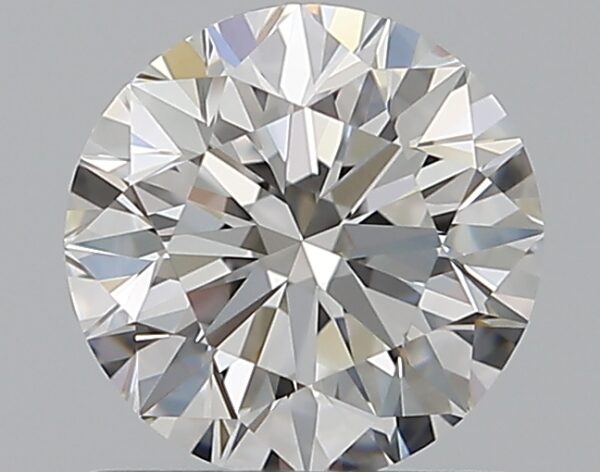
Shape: round
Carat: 0.9
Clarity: VVS2
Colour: E
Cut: VG
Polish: EX
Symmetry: VG
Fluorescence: N
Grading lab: GIA
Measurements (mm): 6 x 6.08 x 3.86